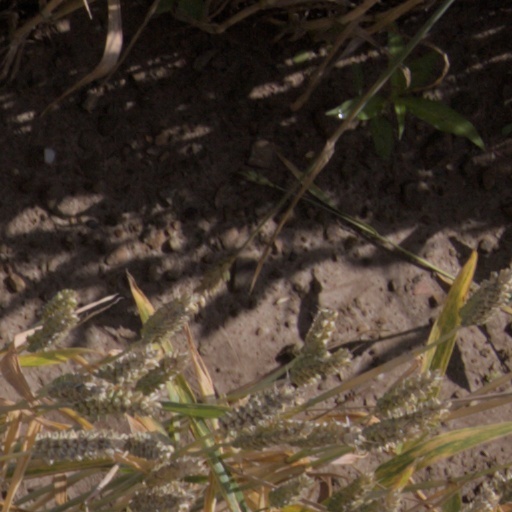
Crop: wheat